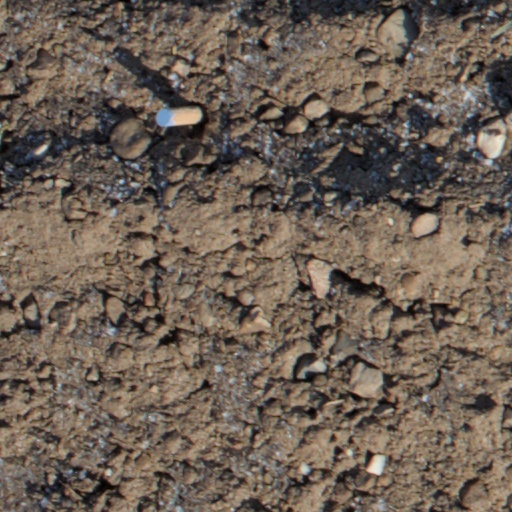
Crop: wheat